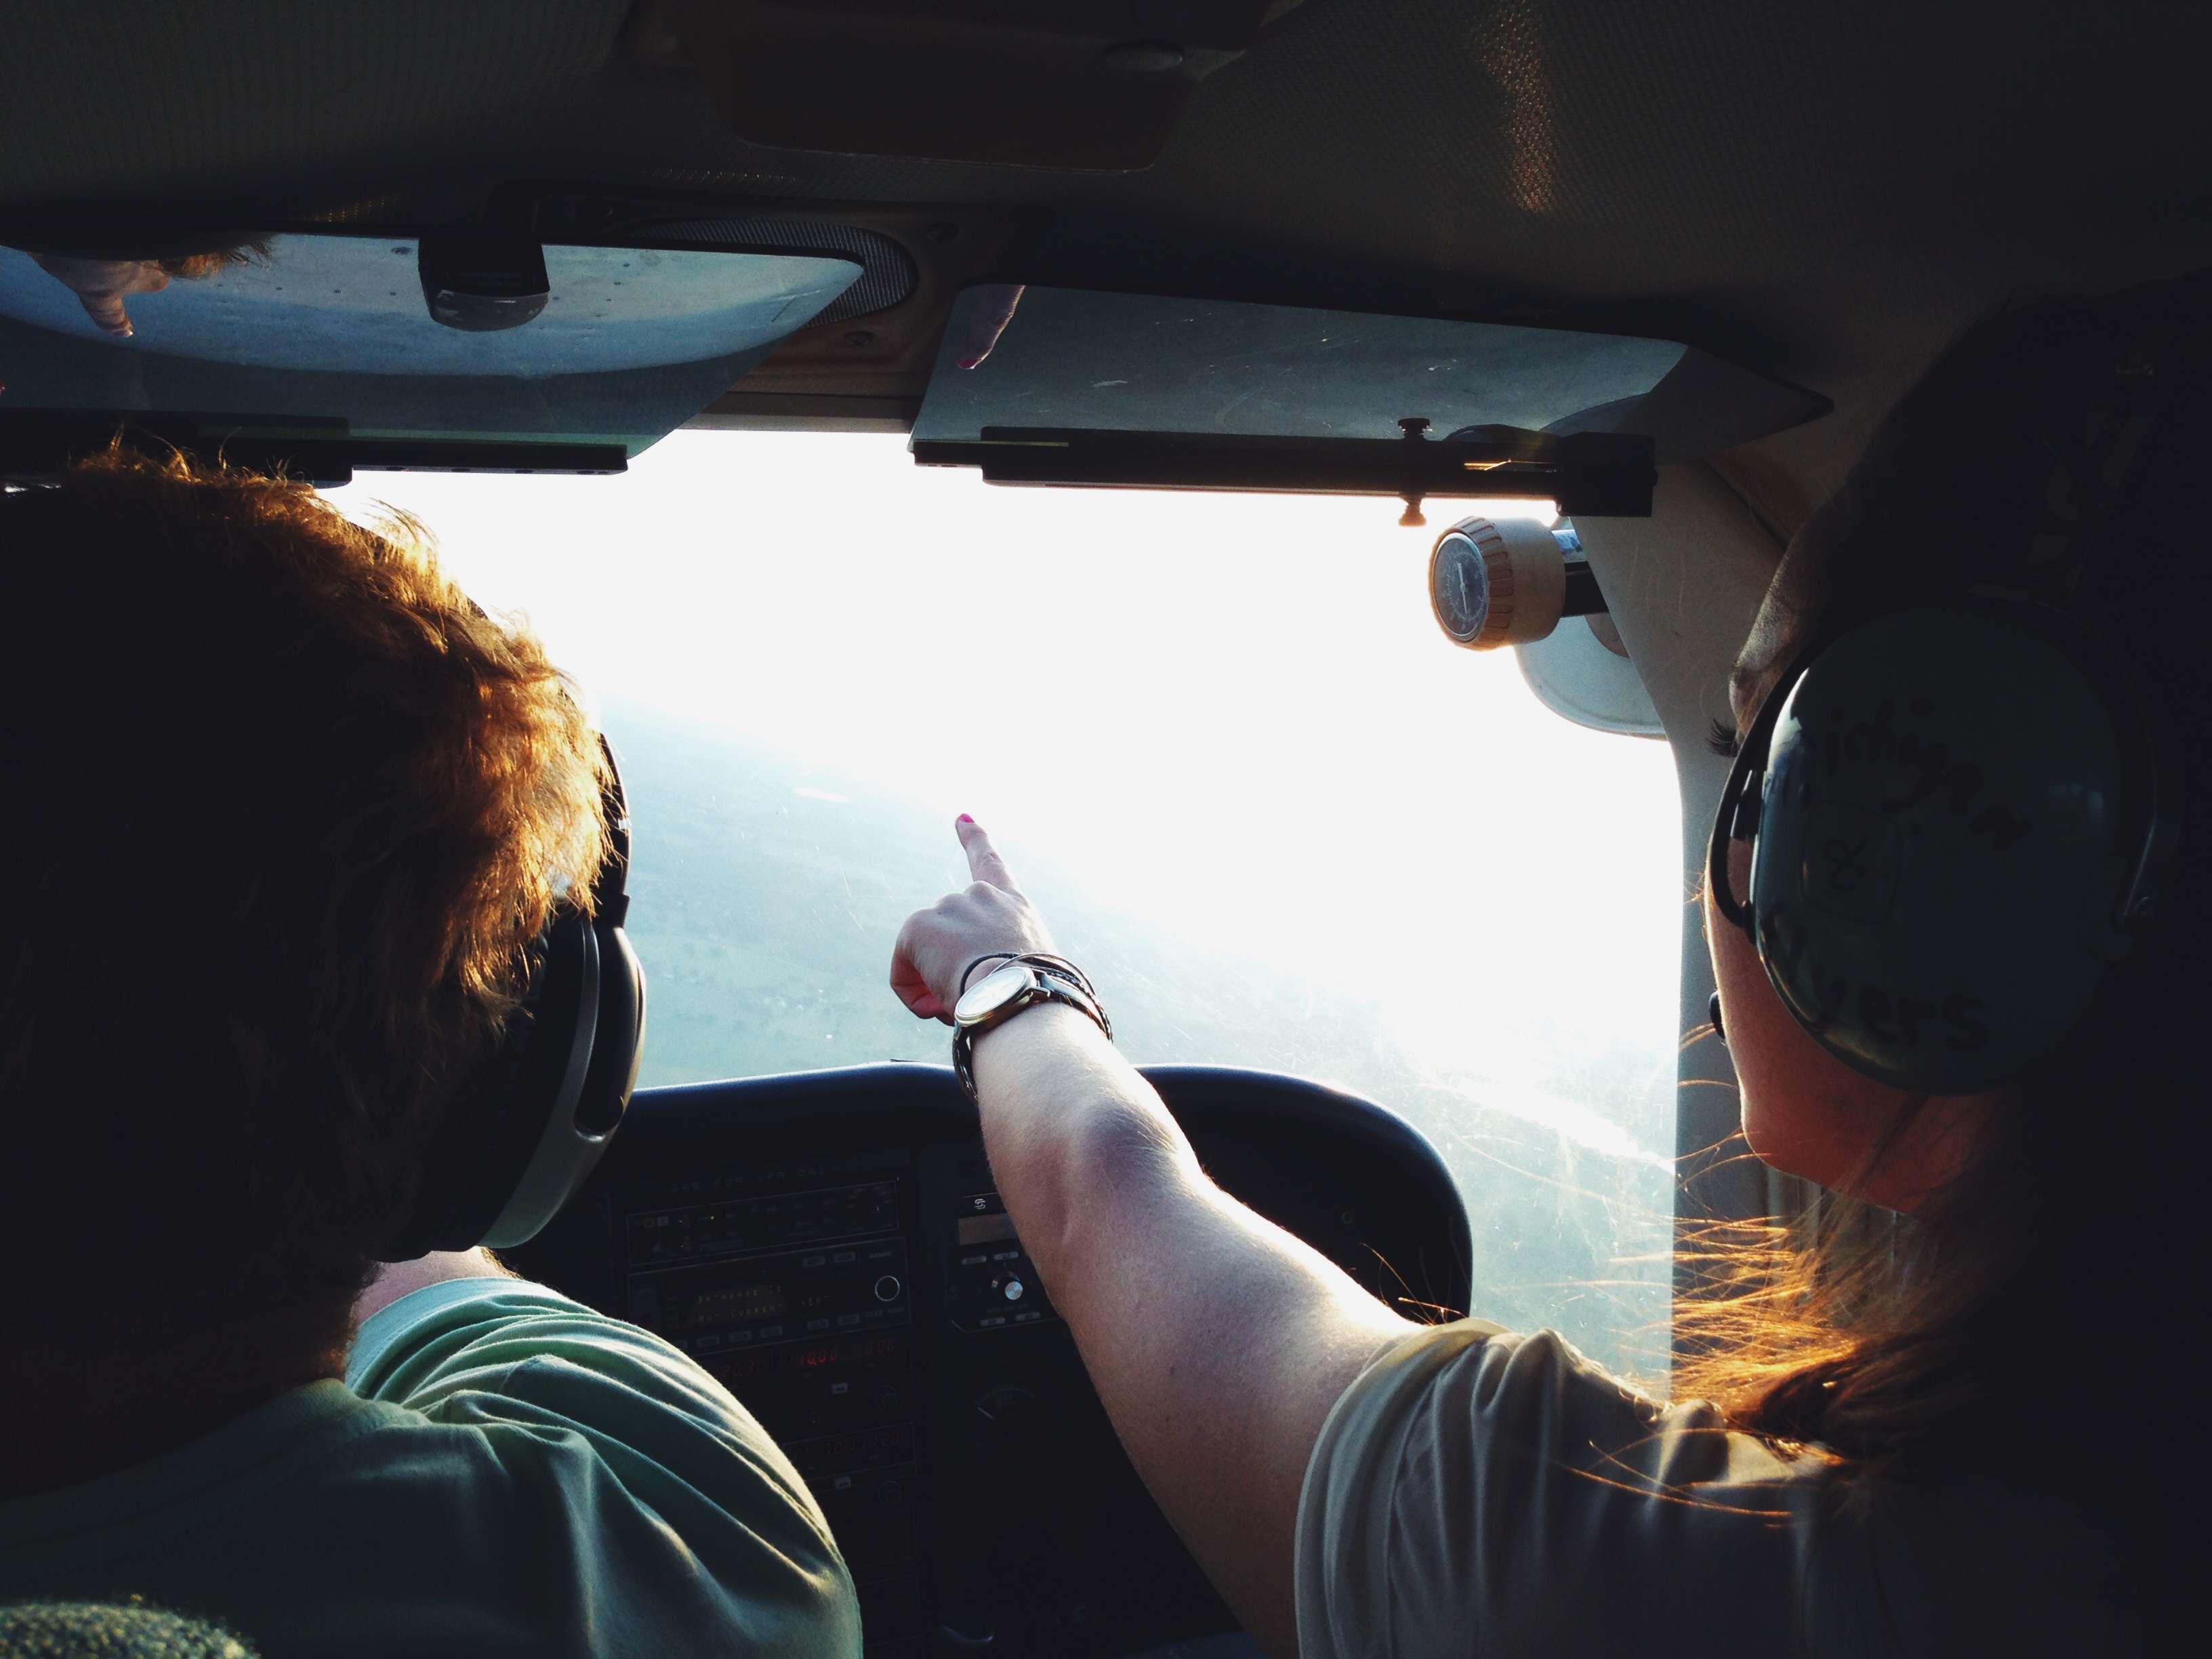
light, people, window, glass, driving, vehicle, windshield, flight, helicopter, cockpit, pilot, atmosphere of earth